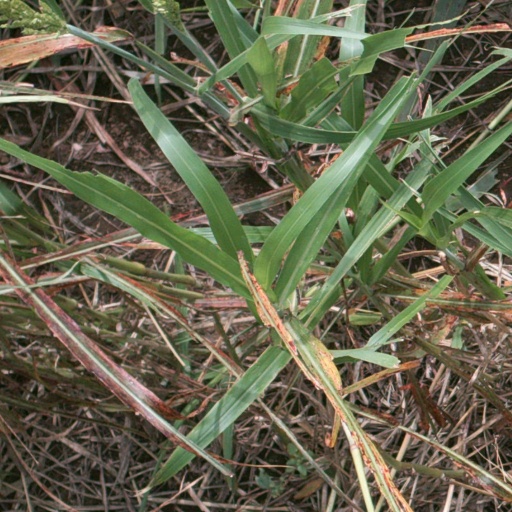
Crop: sorghum